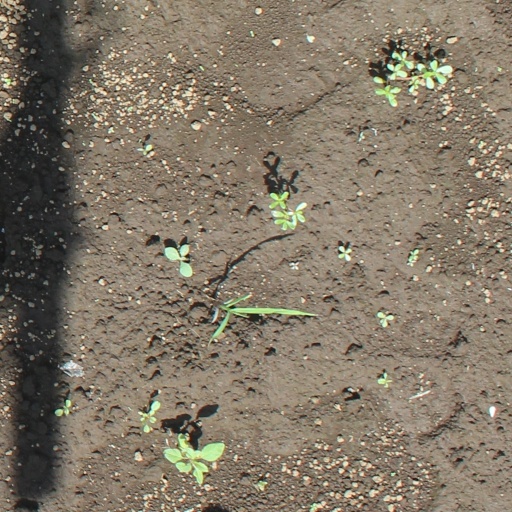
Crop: soybean